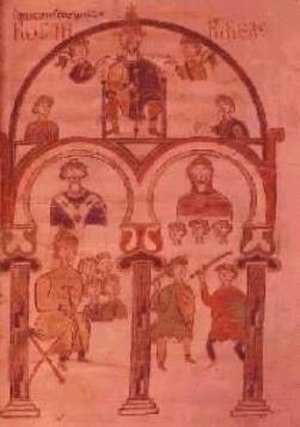
Edictum Rothari
Ilumination af et manuskript af Rotharis lovsamling
Edictum Rothari var den første nedskrevne samling af langobardernes love, sat på skrift og udbredt den 22. november 643 af kong Rothari. Ifølge Paulus Diaconus var langobardernes retslige sædvaner indtil da kun overleveret fra generation gennem mundtligt overleverede traditioner. Nu blev det så for første gang nedskrevet og offentliggjort på latin – om end et meget tarveligt og upoleret latin – af kongen med de langobardiske hertuger og den langobardiske hærs rådgivning og samtykke.